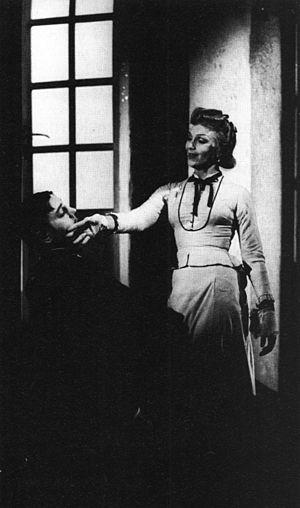
Mademoiselle Julie est une « tragédie naturaliste » en un acte de l'écrivain suédois August Strindberg créée à Copenhague le 14 mars 1889 dans une mise en scène de l'auteur, avec Siri von Essen, son épouse, dans le rôle-titre.
Inga Tidblad est une actrice suédoise, de son nom complet Inga Sofia Tidblad, née le 29 mai 1901 à Stockholm, ville où elle est morte le 12 septembre 1975.
Ulf Palme est un acteur et metteur en scène suédois, né le 18 octobre 1920 à Stockholm, mort le 12 mai 1993 à Värmdö — Île d'Ingarö.